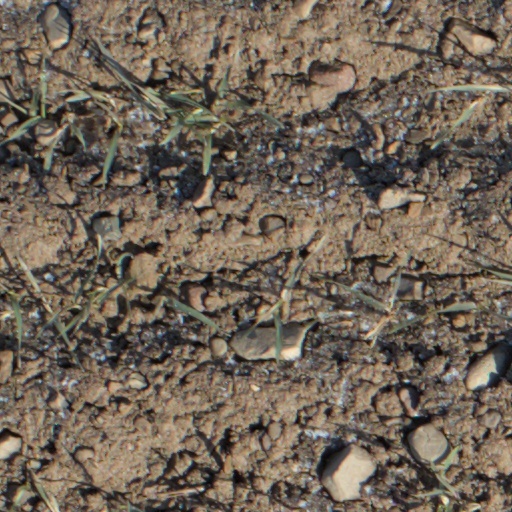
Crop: wheat